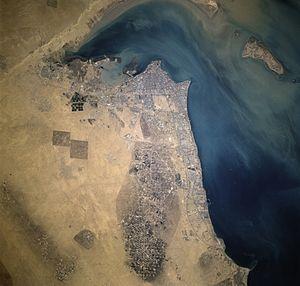
Burgan, situé au Koweït, est le deuxième gisement pétrolier conventionnel de la planète en taille, après Ghawar en Arabie saoudite.